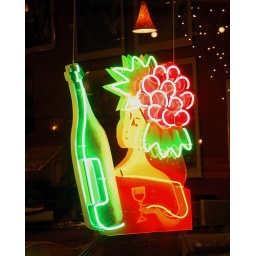
the neon sign in a downtown Redwood City wine bar